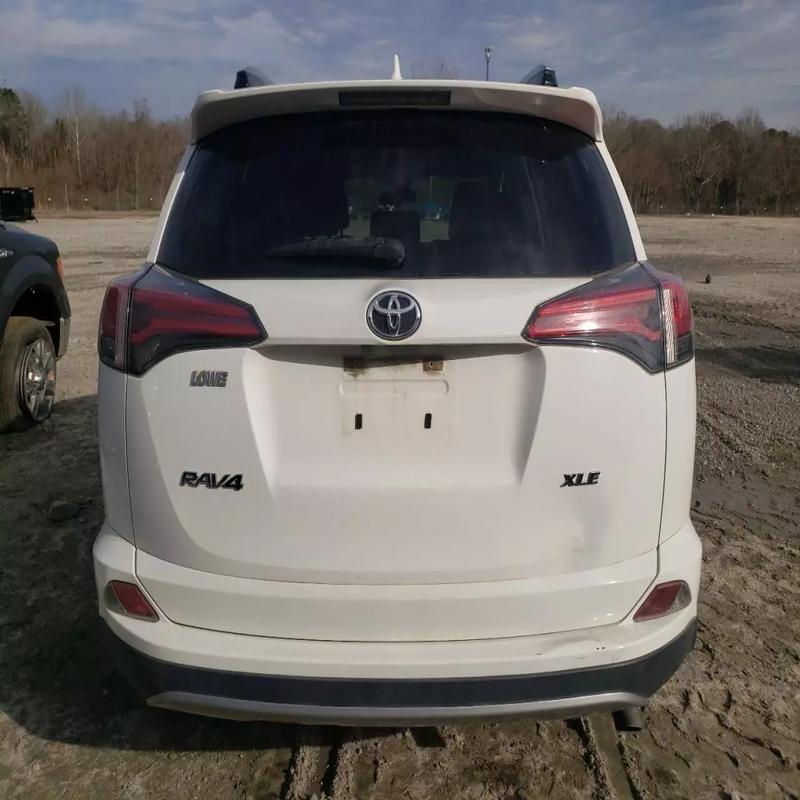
Aucun dommage détecté.
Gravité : aucun